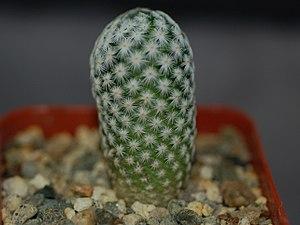
Mammillaria herrerae est une espèce de cactus du genre Mammillaria dont l'épithète herrerae provient du biologiste et naturaliste mexicain Alfonso Herrera, fondateur du jardin zoologique de Chapultepec en 1923.